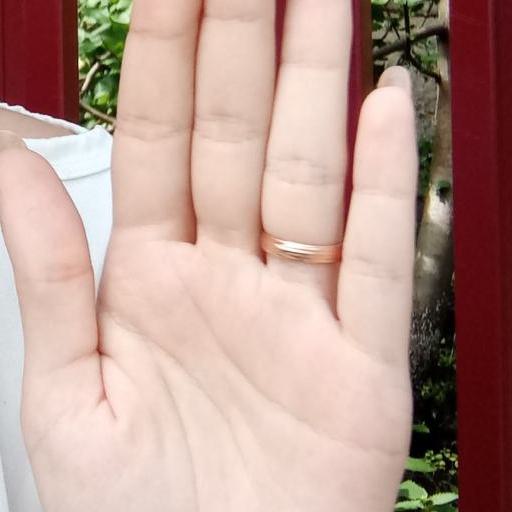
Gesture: stop